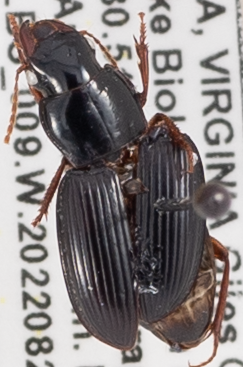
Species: Harpalus spadiceus
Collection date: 2022-08-23
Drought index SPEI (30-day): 1.13
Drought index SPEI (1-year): -0.46
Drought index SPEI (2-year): -0.39